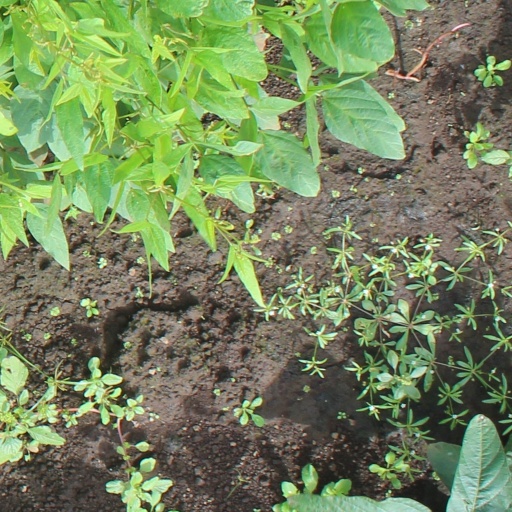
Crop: soybean